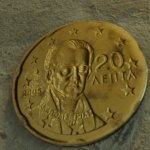
Coin value: 20cents
Country: gr
Edition: standard